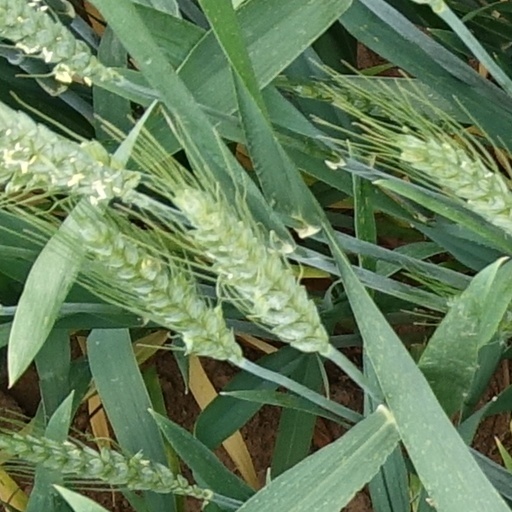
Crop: wheat